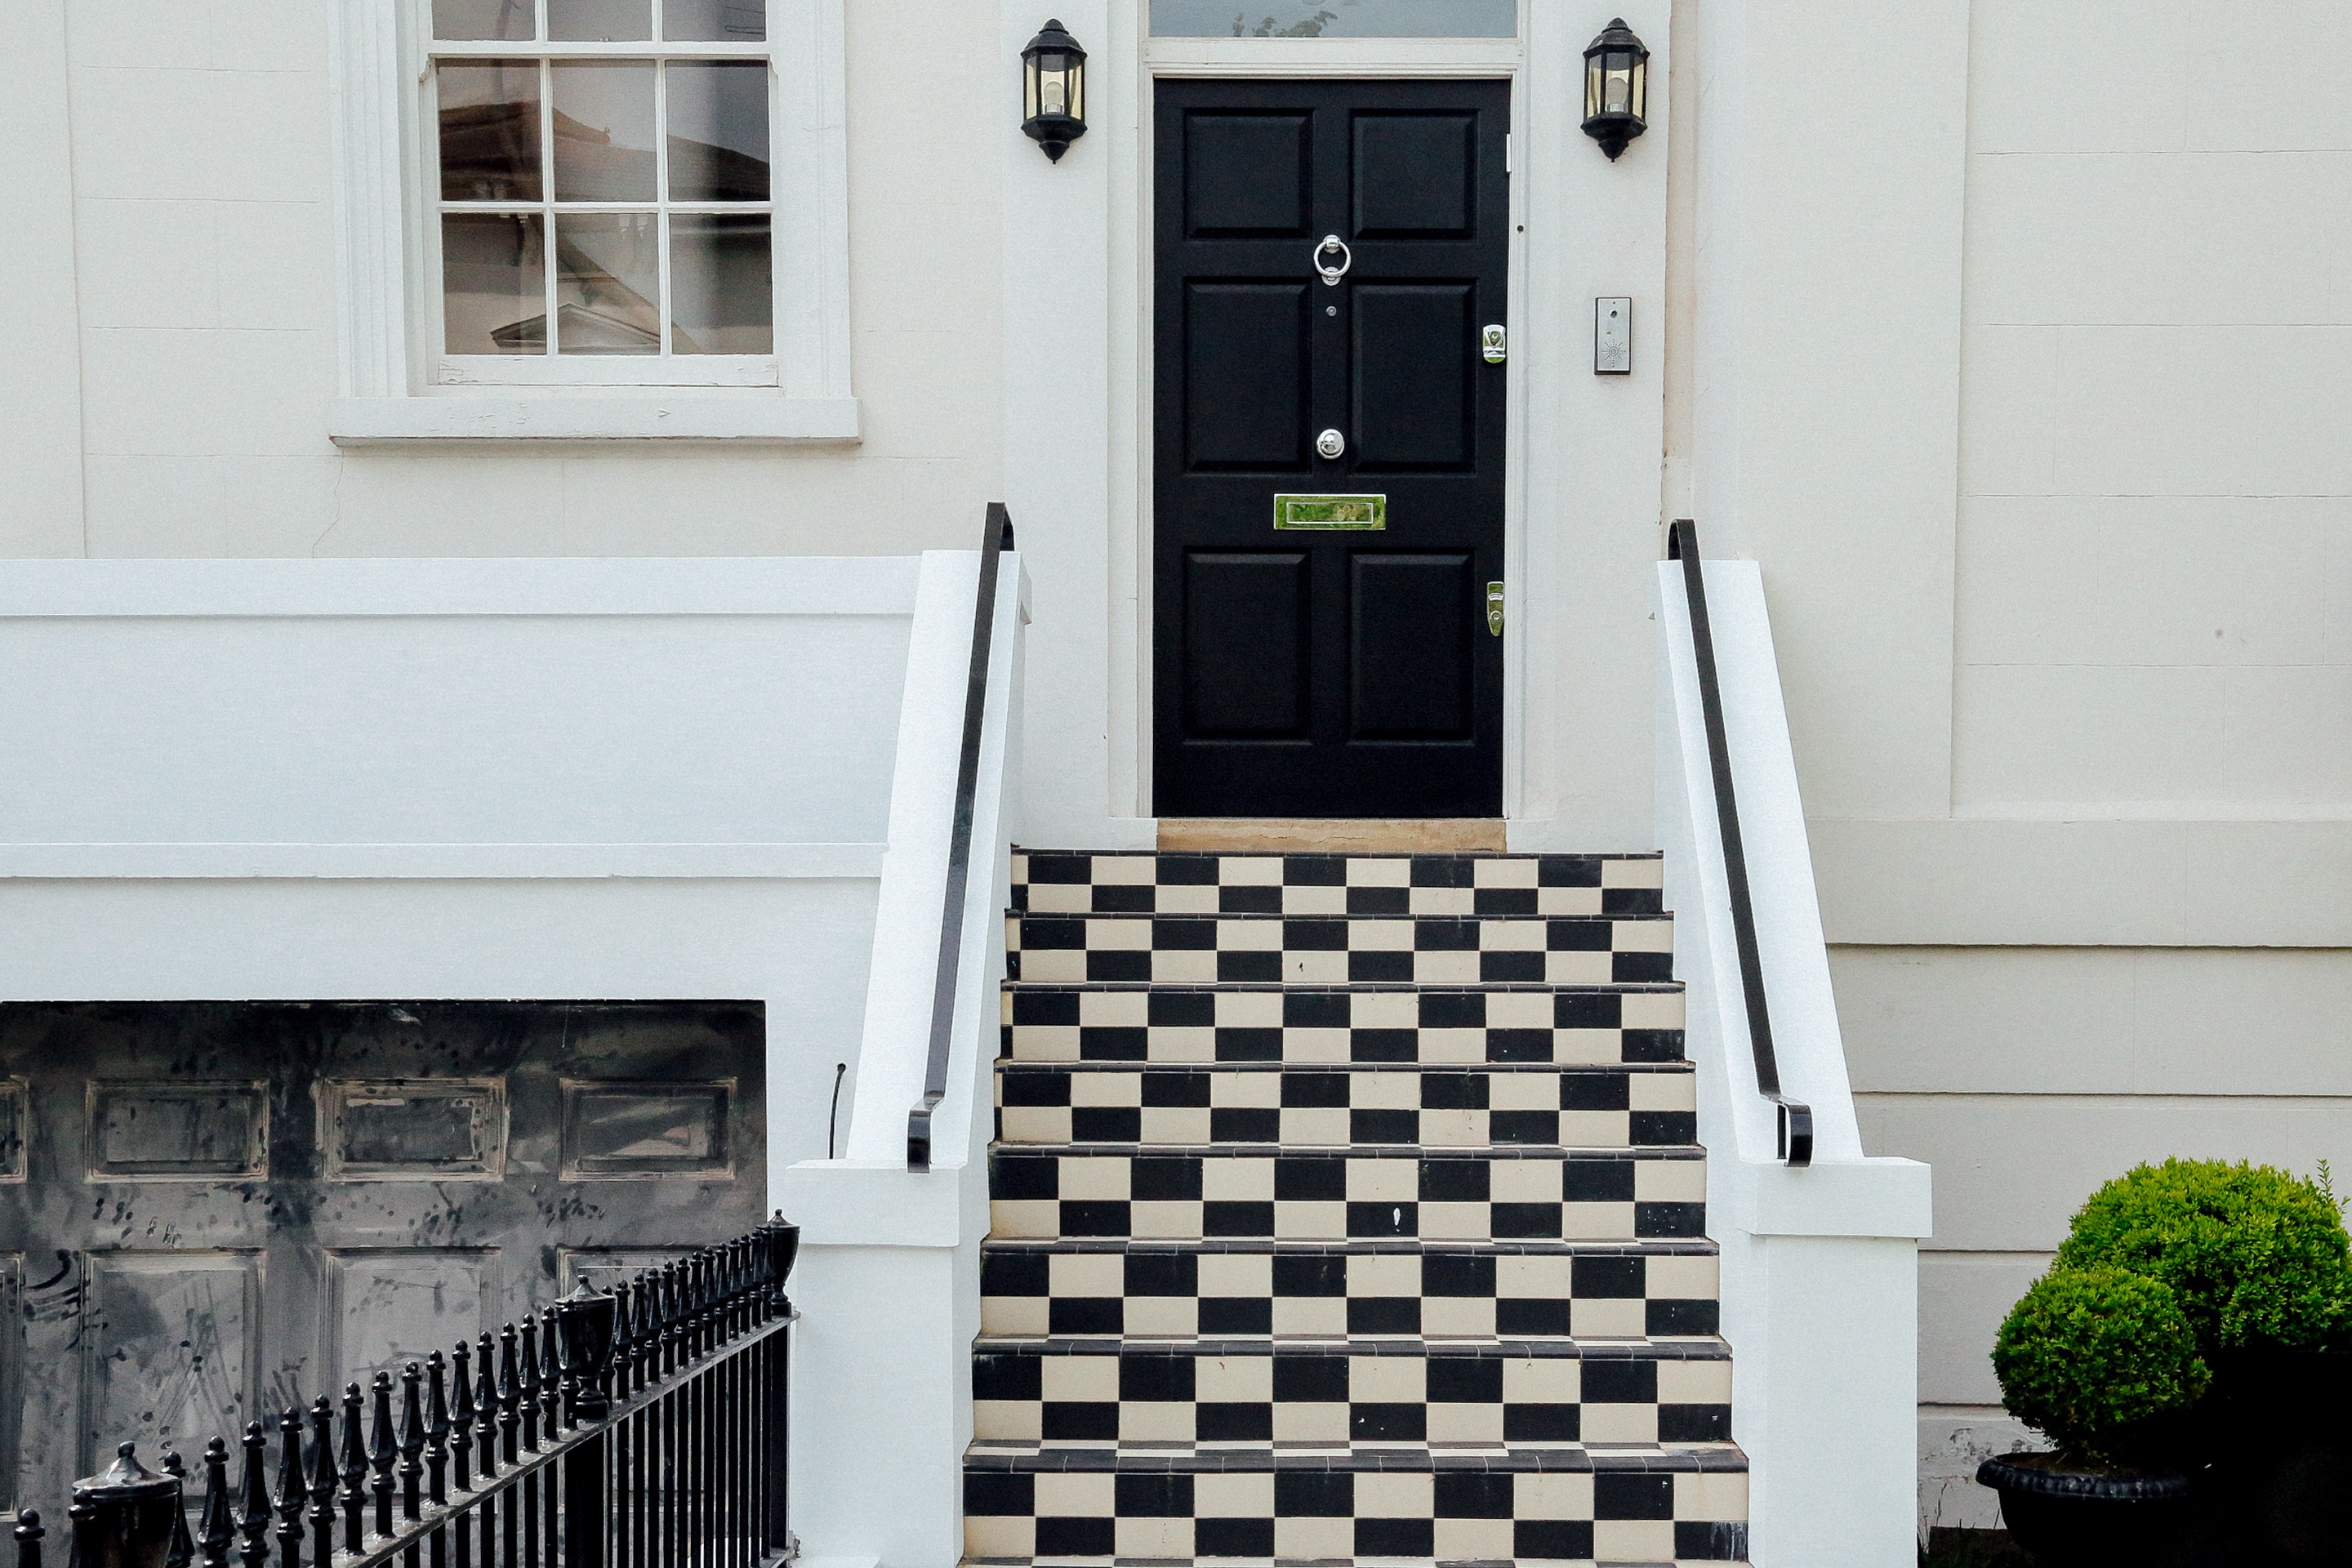
stair, house, floor, window, home, facade, room, door, interior design, design, flooring